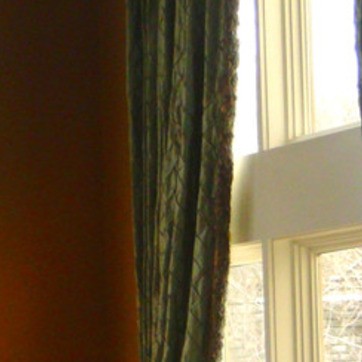
Material: fabric